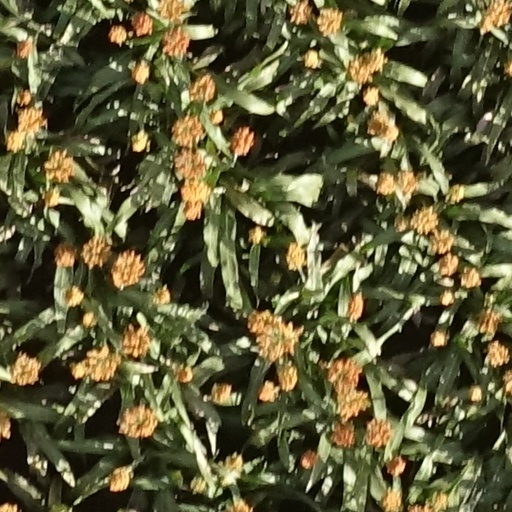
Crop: sorghum